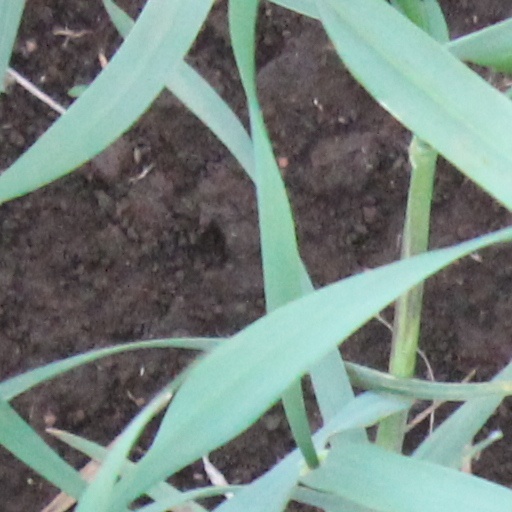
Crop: wheat